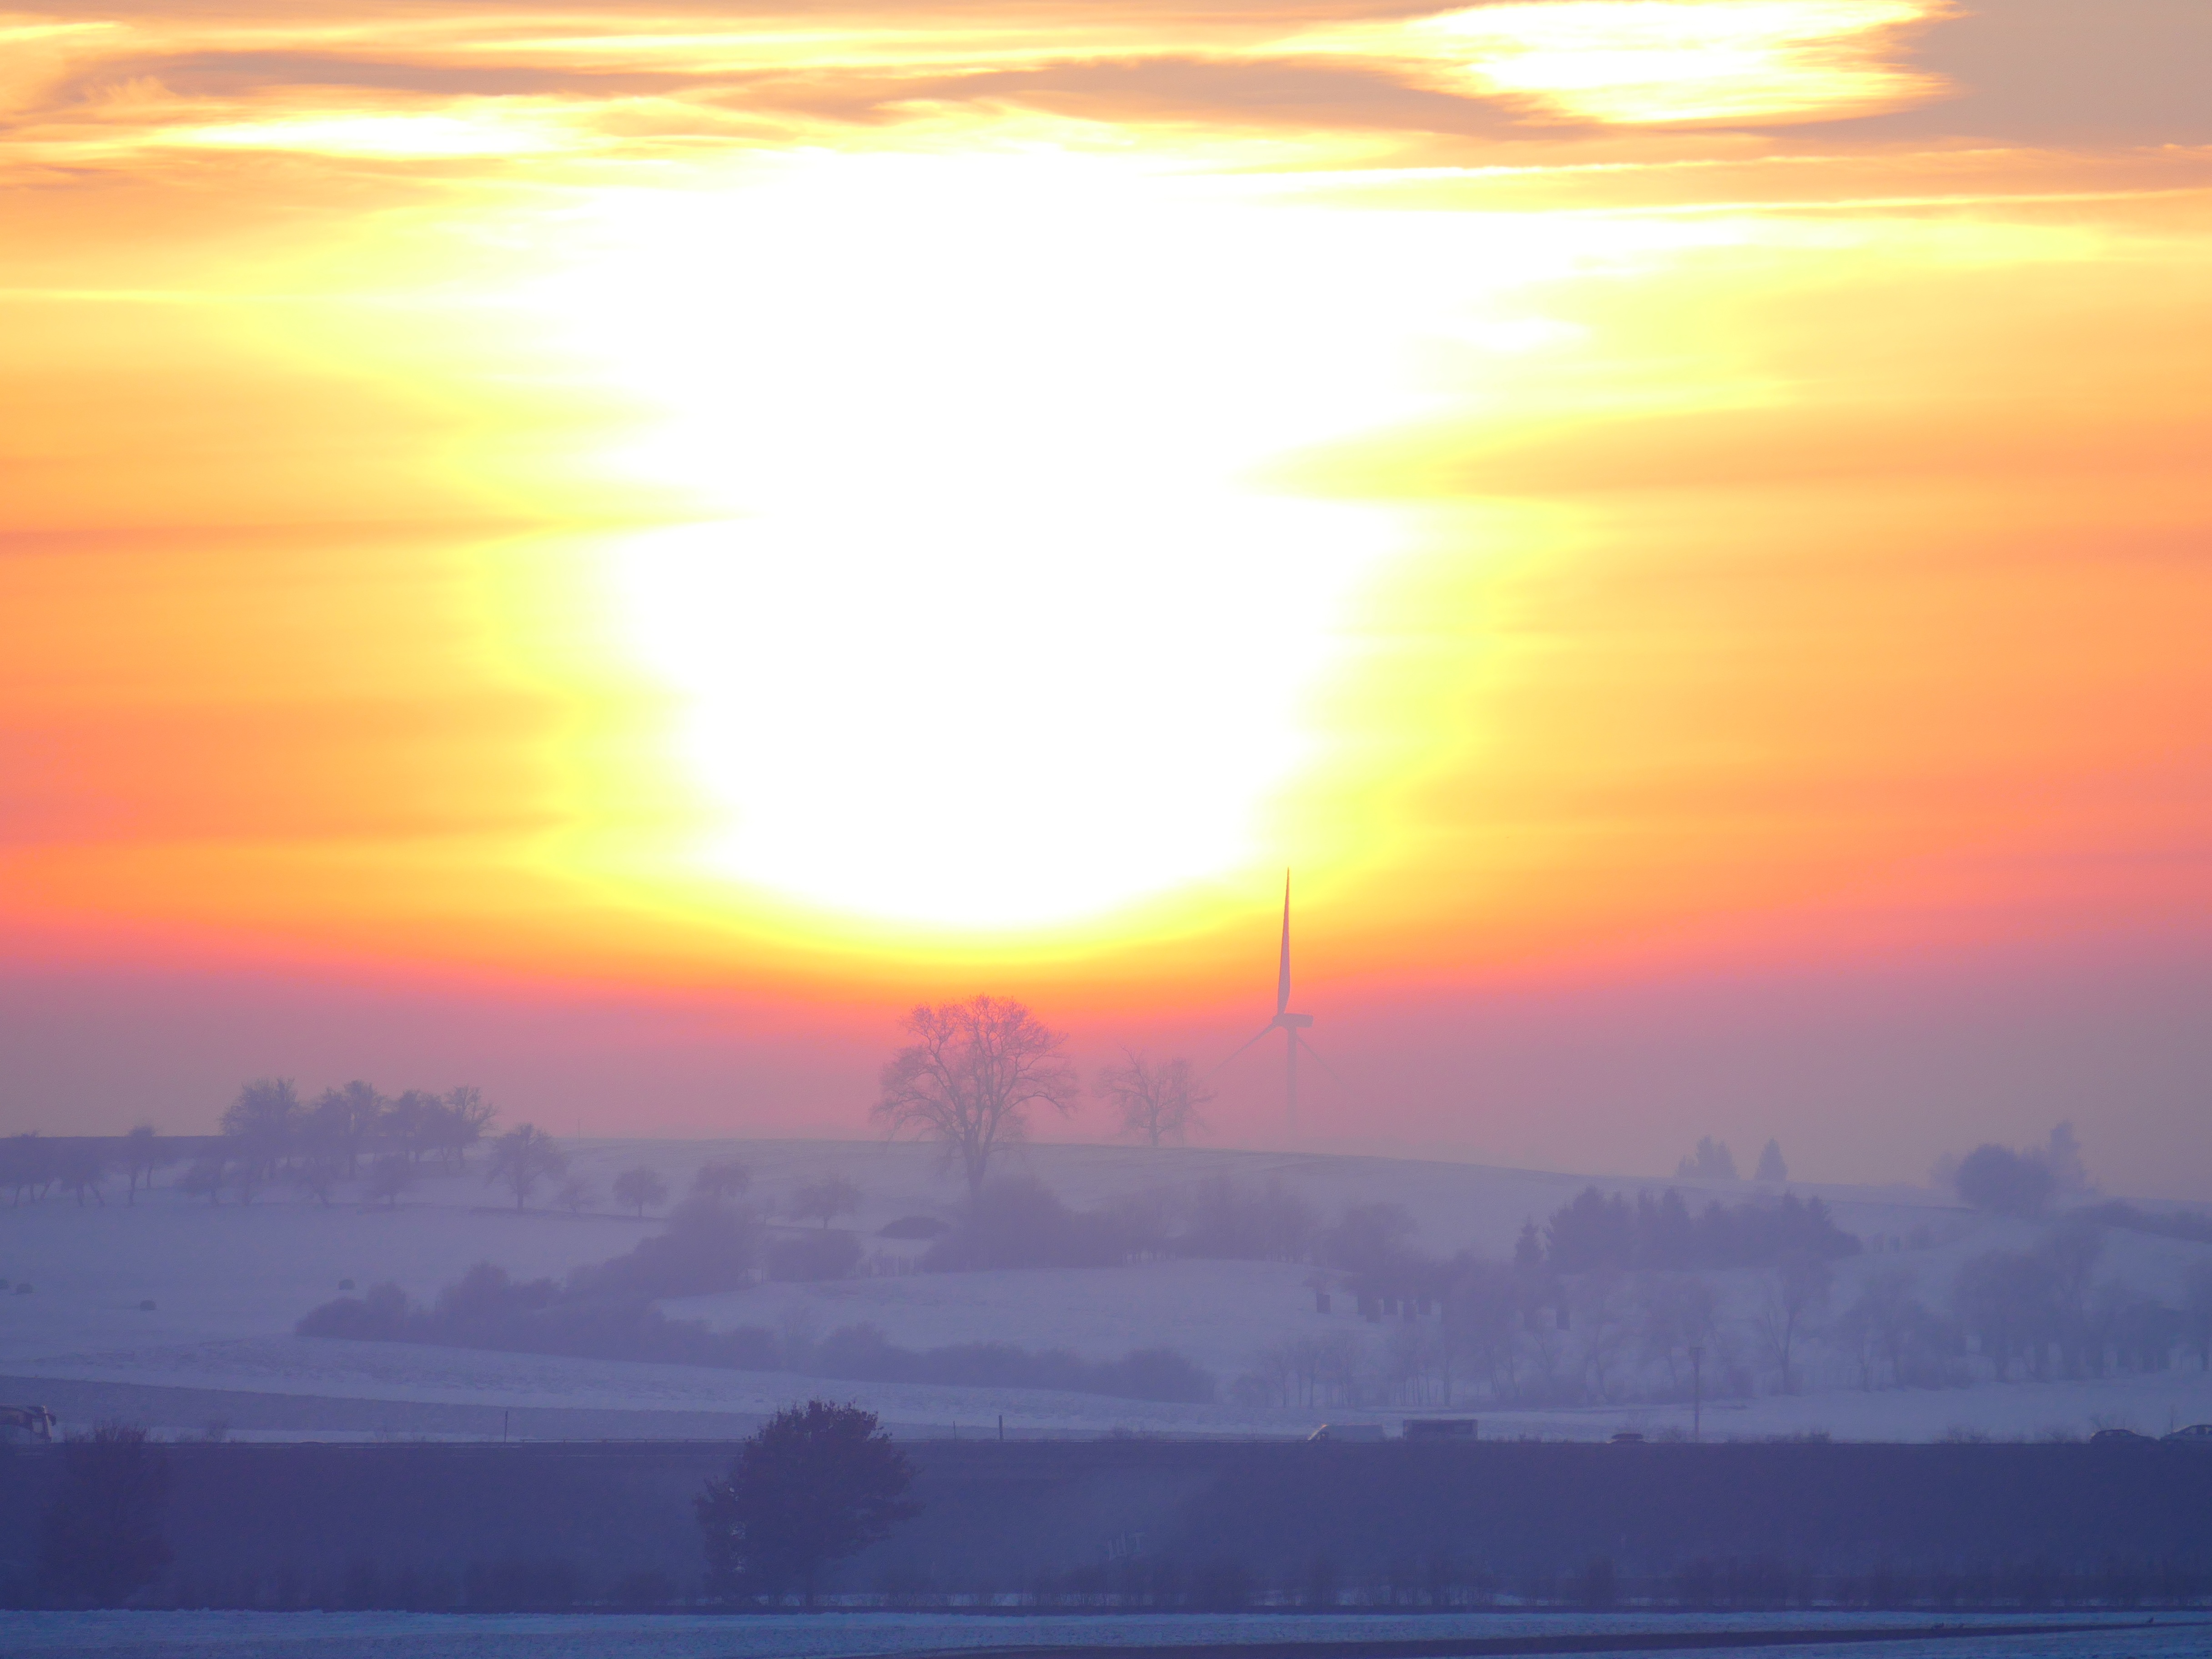
sea, horizon, cold, winter, cloud, sky, sun, sunrise, sunset, sunlight, morning, dawn, atmosphere, dusk, evening, reflection, lighting, wintry, abendstimmung, afterglow, back light, winter mood, atmospheric phenomenon, red sky at morning